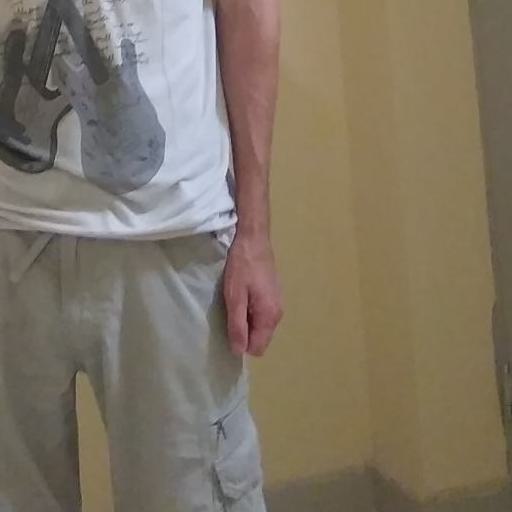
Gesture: no_gesture